Black Welsh people

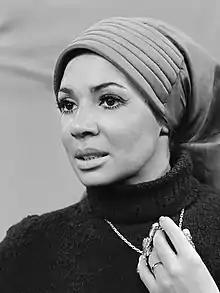
Dame Shirley Bassey, singer

Black Welsh people are inhabitants of Wales who have an African or an Afro-Caribbean background and are black. Wales is home to one of the United Kingdom's oldest black communities, and Tiger Bay in Cardiff has housed a large Somali population since the development of the port in the 19th century. The 2011 census reported that there were more than 18,000 Welsh-African people in Wales (0.6% of the Welsh population).